Mexican-American literature

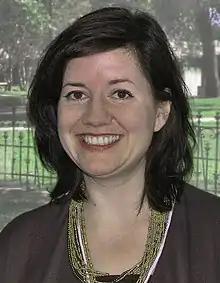
Gwendolyn Zepeda Houston's first Poet Laureate

In 2003, author Alisa Valdes-Rodriguez published "The Dirty Girls Social Club", a chick lit novel aimed at Latina women. Valdes-Rodriguez was dubbed the godmother of Chica lit by "Seattle Times" magazine. Unlike other works of Mexican American literature, Chica lit targeted middle-class women like Valdes-Rodriguez, who described herself as "an Ivy League graduate, middle-class person who just lives a regular American life—you know, born and raised here, don't speak all that much Spanish". Michele Serros was a Latina writer drawing on her own life experiences, much of her works gave voice to the complexities of lives straddling two worlds: working-class Mexican-American heritage and southern California pop culture. She described how she never quite fit in through poems and prose that were both poignant and hilarious. Pam Muñoz Ryan has written over forty books for young people, including picture books, early readers, and middle grade and young adult novels. Her novel "Esperanza Rising" was commissioned as a play by the Minneapolis Children's Theatre and has been performed in venues around the US including the Goodman Theatre in Chicago, and the Cutler Majestic Theatre in Boston. Angela Morales Her essay "The Girls in My Town" appeared in "The Best American Essays", 2013, edited by Cheryl Strayed, and her essay "Bloodyfeathers, R.I.P." appeared as notable essay in Best American Essays 2015.